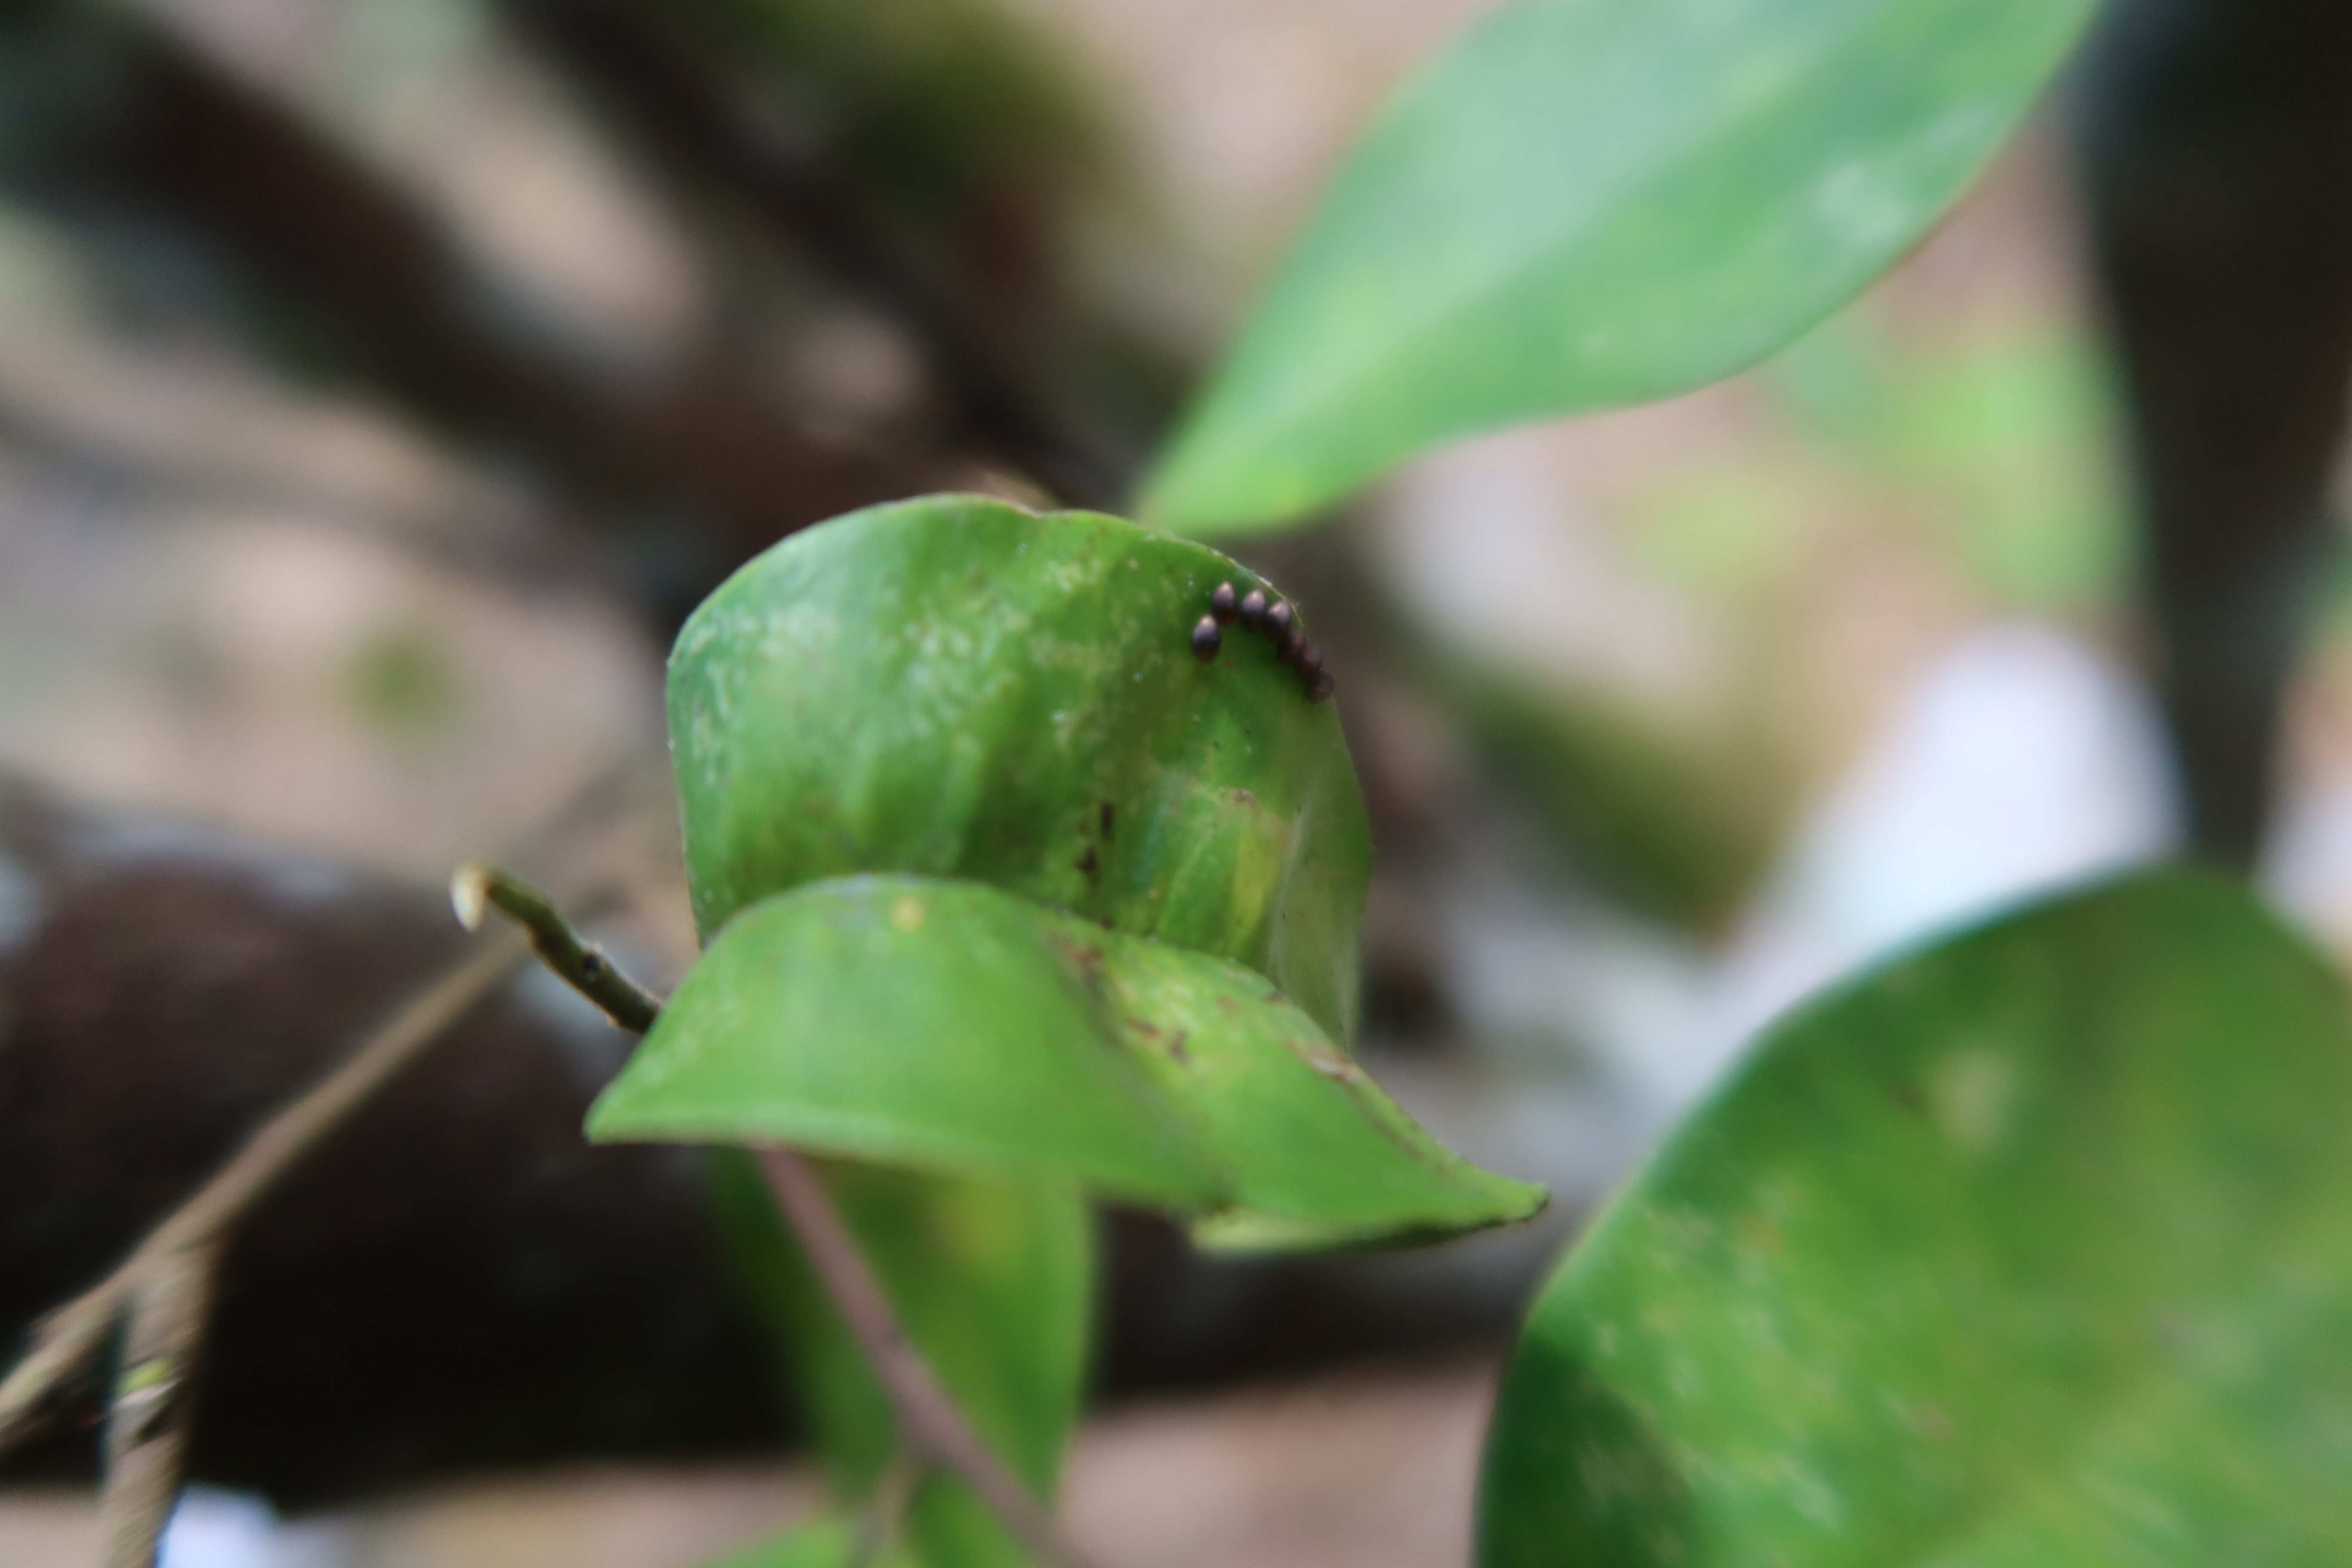
Label: Brown spots